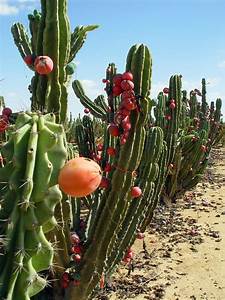
Label: Dragonfruit